Rosetta@home

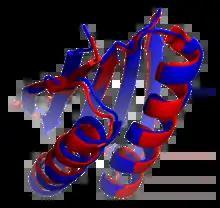
Superposition of Rosetta-designed model (red) for Top7 onto its X-ray crystal structure (blue, PDB ID: 1QYS)

Protein 3D structures are currently determined experimentally via X-ray crystallography or nuclear magnetic resonance (NMR) spectroscopy. The process is slow (it can take weeks or even months to figure out how to crystallize a protein for the first time) and costly (around US$100,000 per protein). Unfortunately, the rate at which new sequences are discovered far exceeds the rate of structure determination – out of more than 7,400,000 protein sequences available in the National Center for Biotechnology Information (NCBI) nonredundant (nr) protein database, fewer than 52,000 proteins' 3D structures have been solved and deposited in the Protein Data Bank, the main repository for structural information on proteins. One of the main goals of Rosetta@home is to predict protein structures with the same accuracy as existing methods, but in a way that requires significantly less time and money. Rosetta@home also develops methods to determine the structure and docking of membrane proteins (e.g., G protein–coupled receptors (GPCRs)), which are exceptionally difficult to analyze with traditional techniques like X-ray crystallography and NMR spectroscopy, yet represent the majority of targets for modern drugs.